The Heavenly Kid

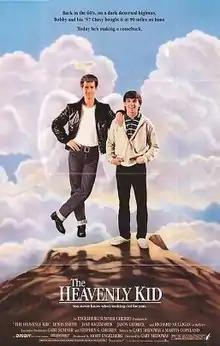
Theatrical release poster

The Heavenly Kid is a 1985 American romantic comedy fantasy film directed by Cary Medoway and starring Lewis Smith, Jason Gedrick, Jane Kaczmarek and Richard Mulligan.